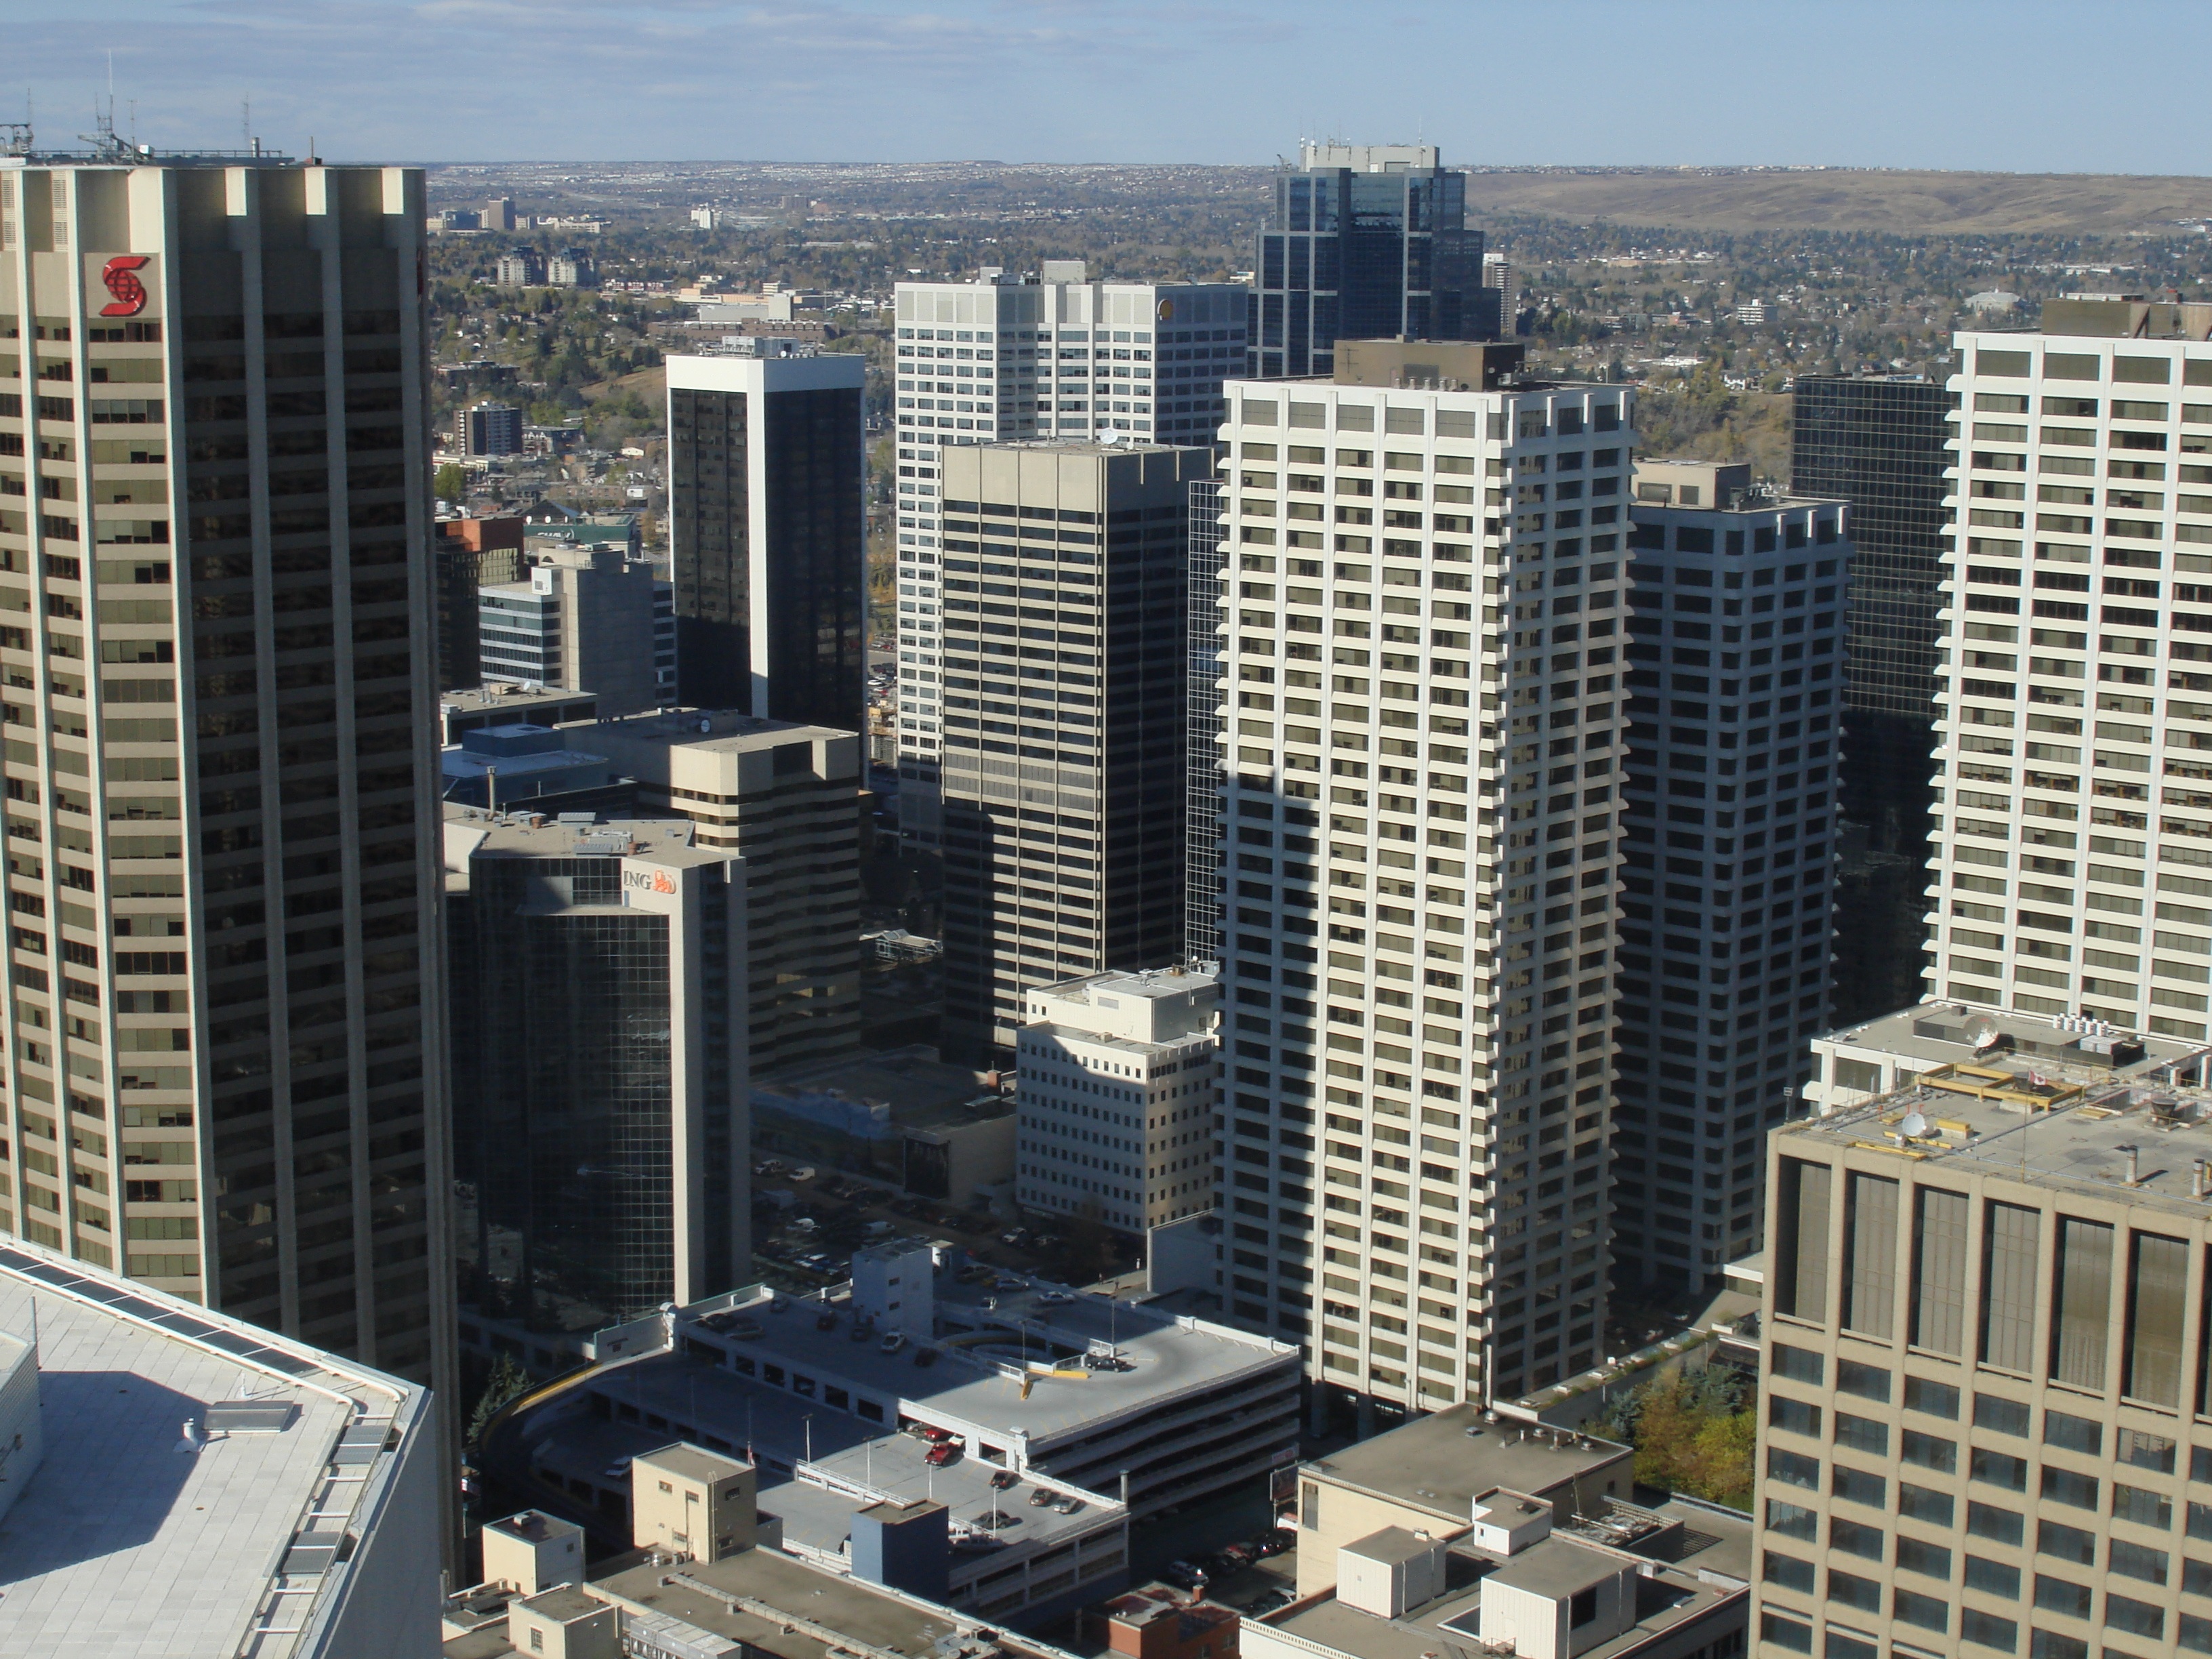
landscape, outdoor, architecture, skyline, building, city, skyscraper, urban, cityscape, downtown, tower, office, modern, tower block, canada, calgary, alberta, metropolis, condominium, neighbourhood, urban area, residential area, human settlement, metropolitan area